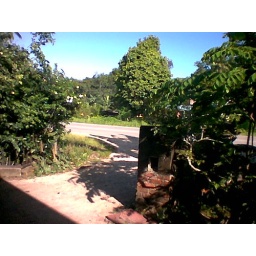
road in front of ariff house